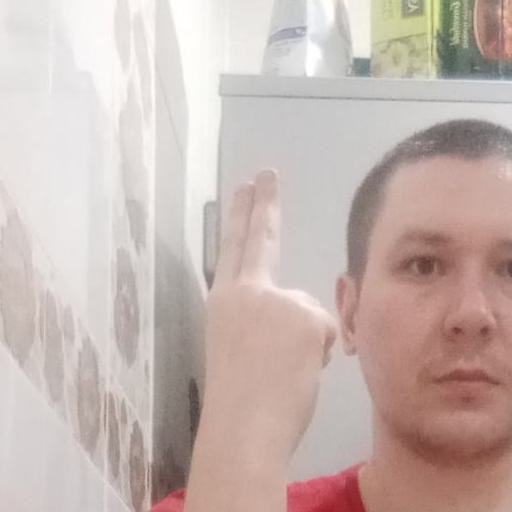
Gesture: two_up_inverted